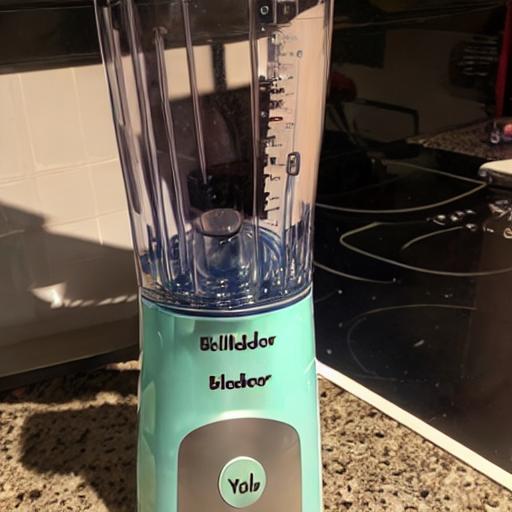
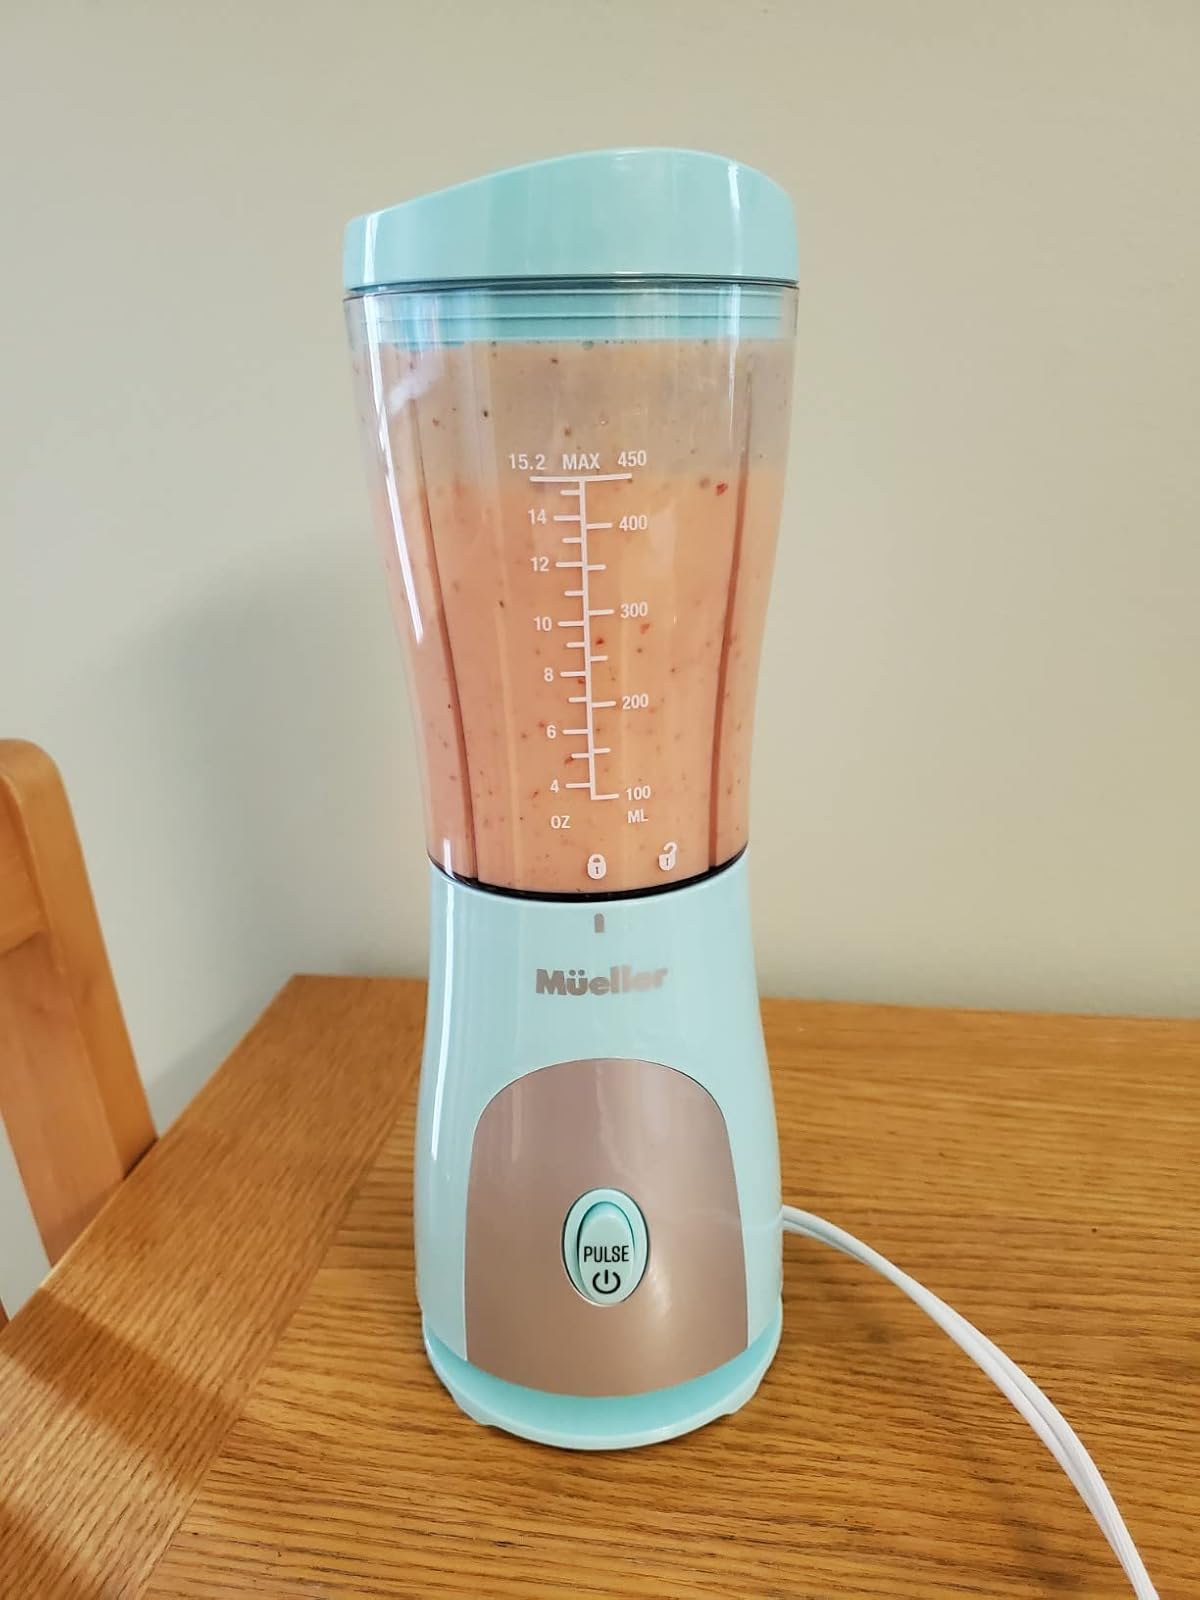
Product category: items_blender
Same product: no